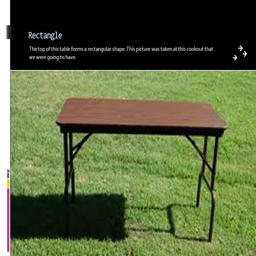
rectangle the top of this table forms a rectangular shape .